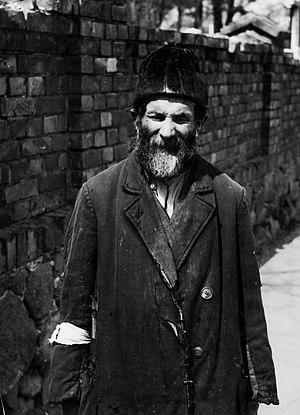
Vieux juif dans le ghetto de VarsovieEspañol: Anciano judío en el gueto de Varsovia.
La littérature de la Shoah est constituée par les ouvrages littéraires qui témoignent directement ou évoquent l'anéantissement des Juifs par le nazisme entre 1939 et 1945. Cet événement, qui est souvent considéré comme une marque distinctive du XXᵉ siècle, a reçu différents noms avant que le terme Shoah ne s'impose dans le monde et plus particulièrement en France à travers le film de Claude Lanzmann datant de 1985.